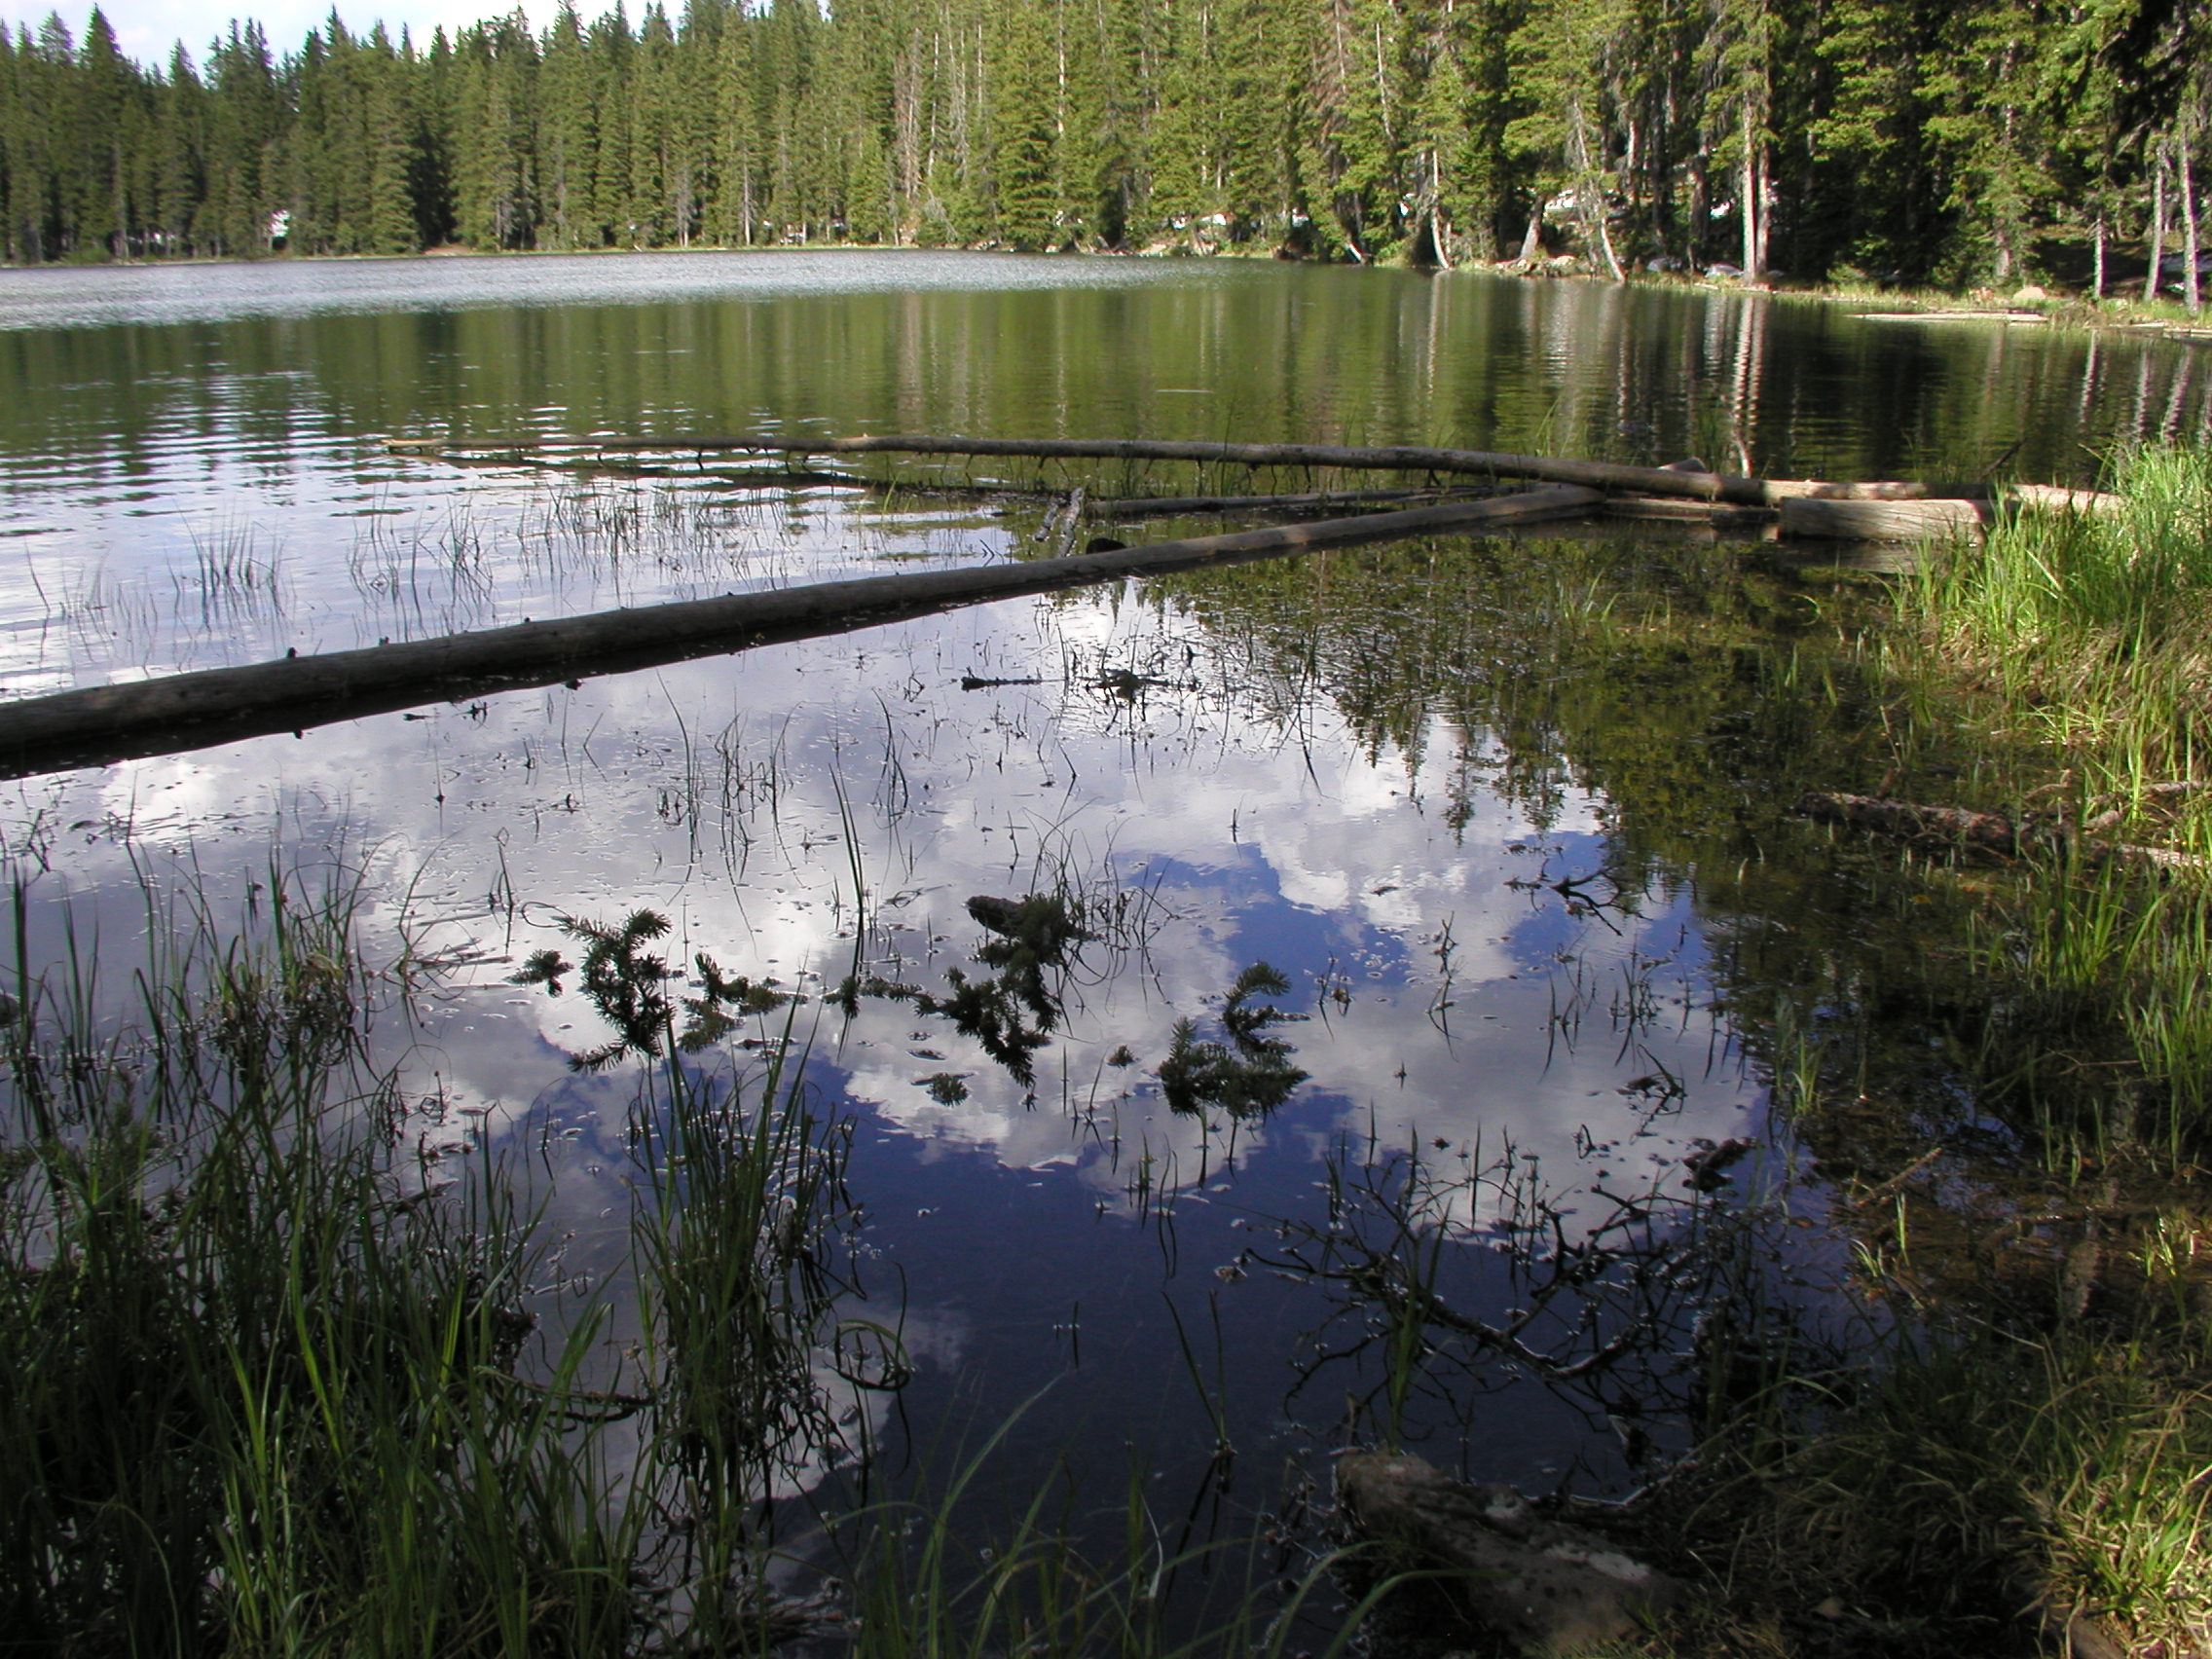
tree, water, marsh, swamp, wilderness, lake, river, pond, stream, reflection, reservoir, waterway, body of water, colorado, wetland, bog, floodplain, woodland, habitat, loch, ecosystem, watercourse, fish pond, natural environment, bayou